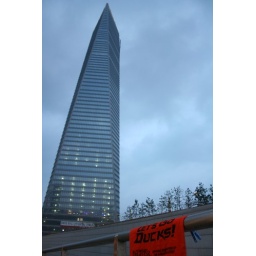
The Anaheim Ducks playoff towel invades Northeast Asia Tower, which is the largest tower in South Korea. (Incheon, South Korea)